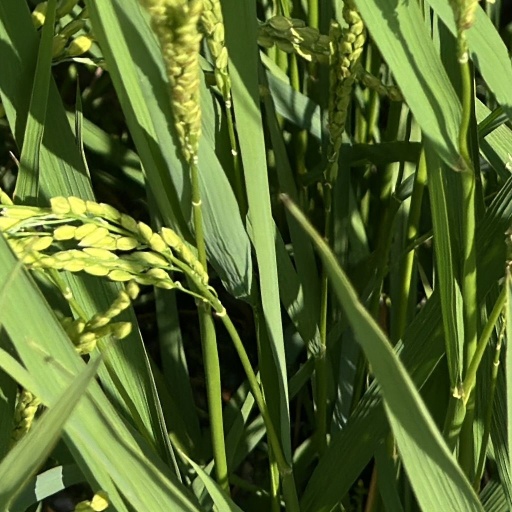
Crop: rice